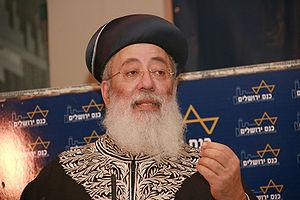
Shlomo Moche Amar, né à Casablanca en 1948, est le grand-rabbin de Jérusalem.